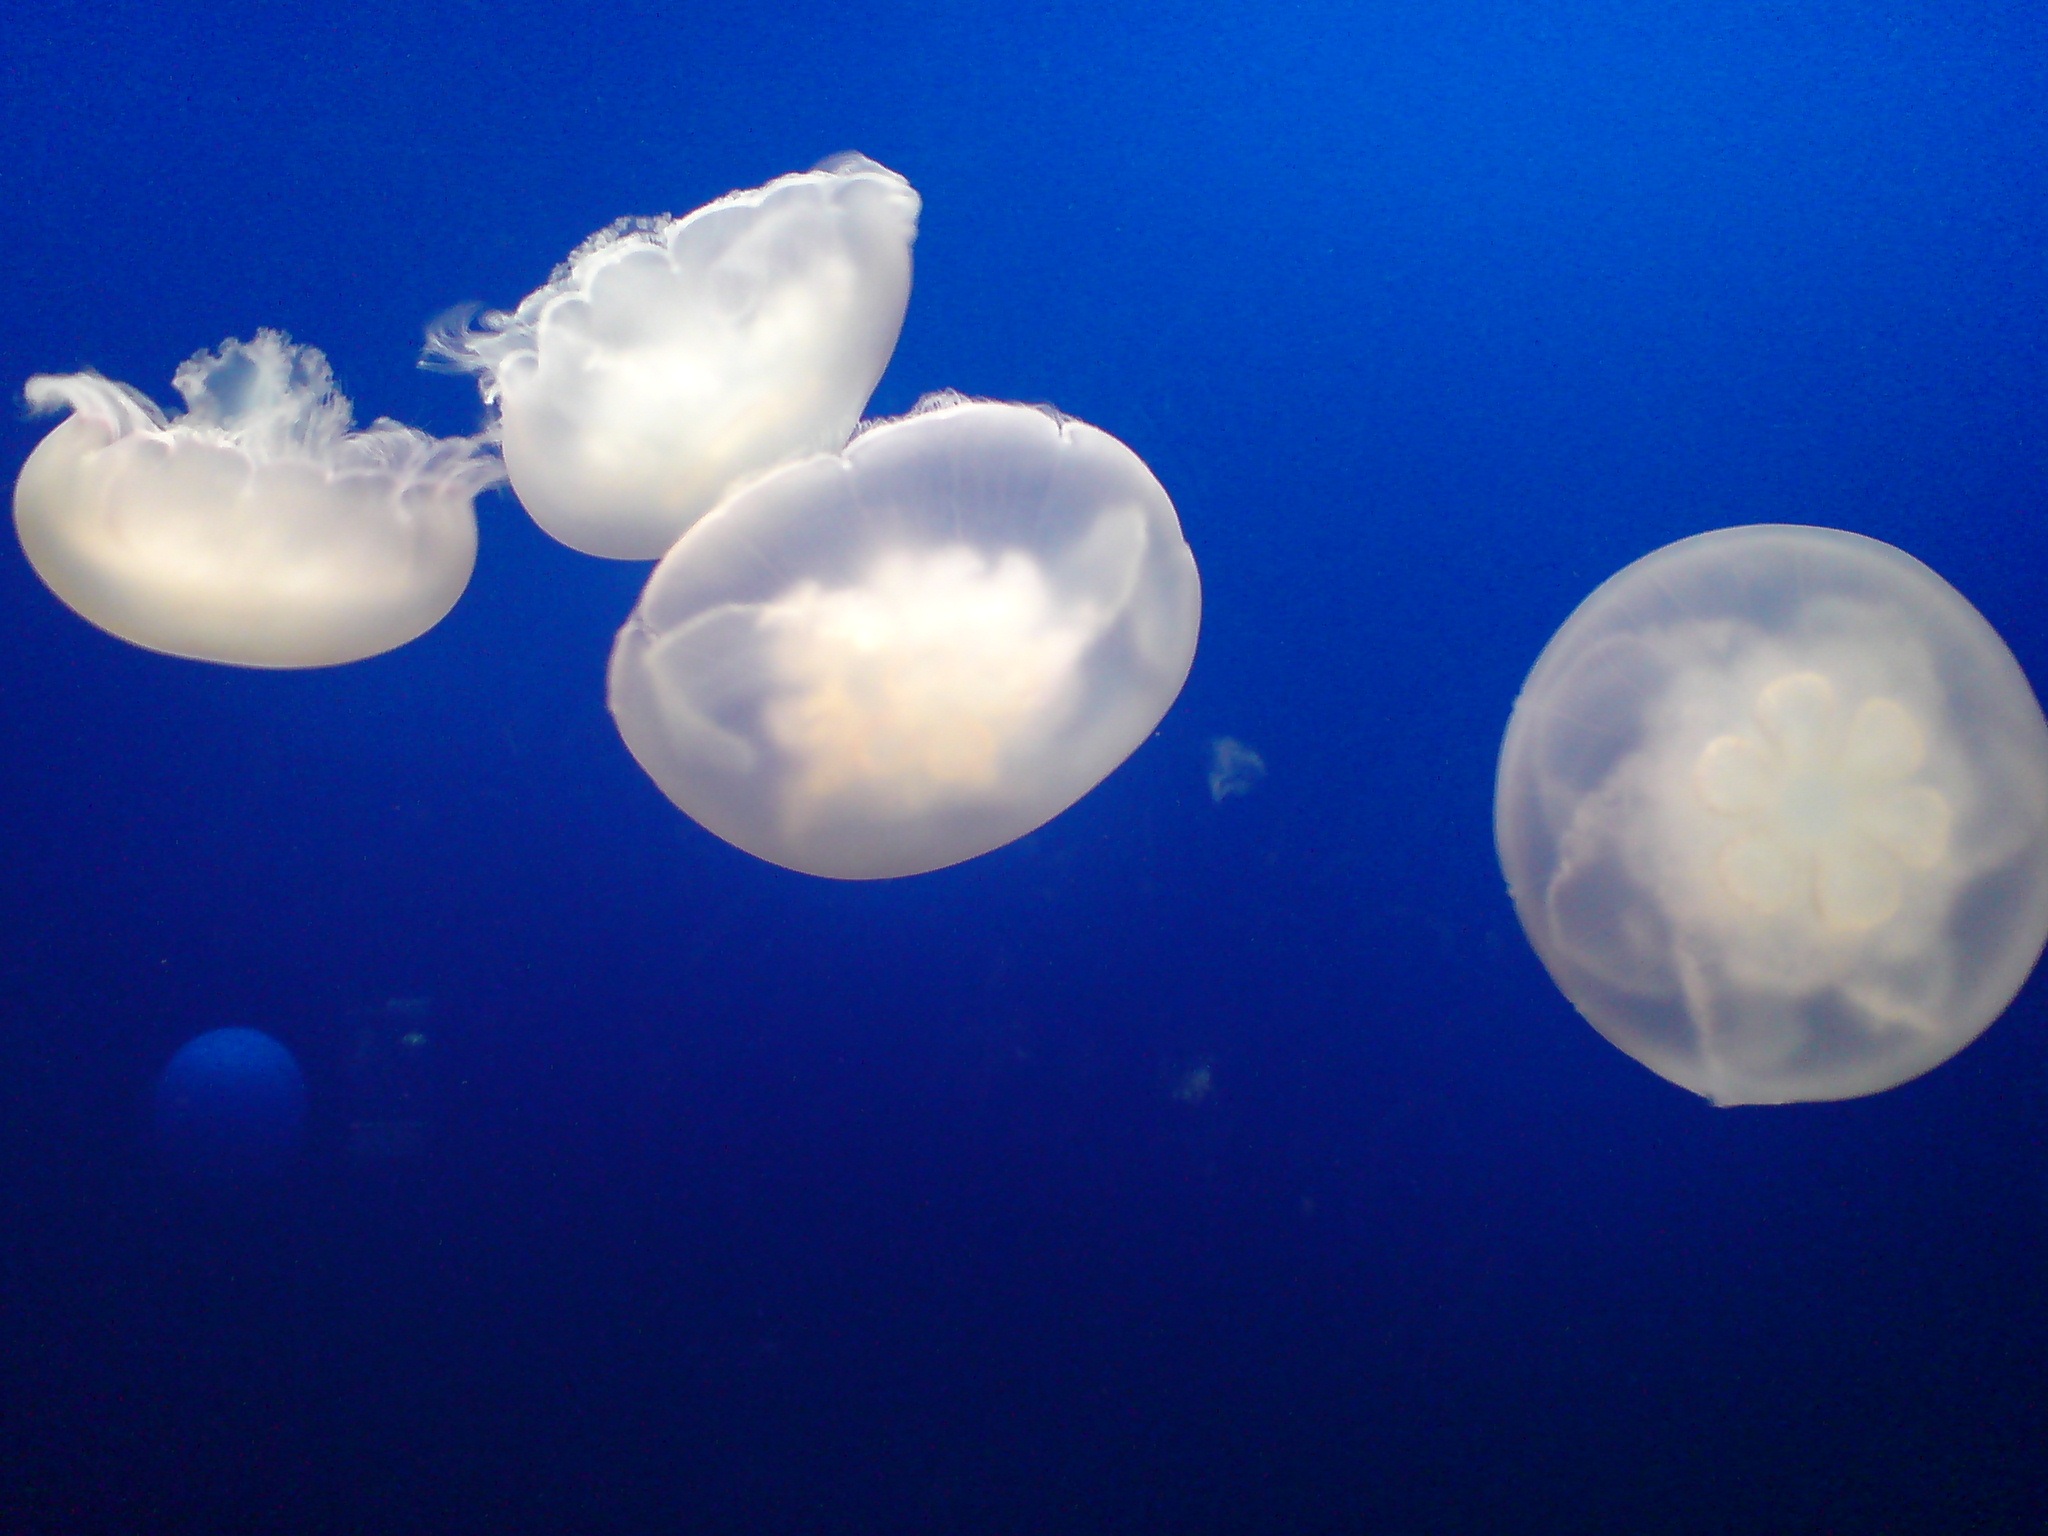
sea, biology, jellyfish, invertebrate, aquarium, cnidaria, organism, sea animals, water animals, marine biology, marine invertebrates